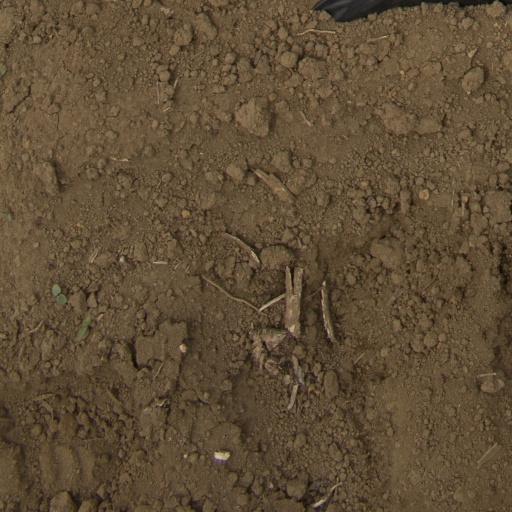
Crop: Jerusalem artichoke